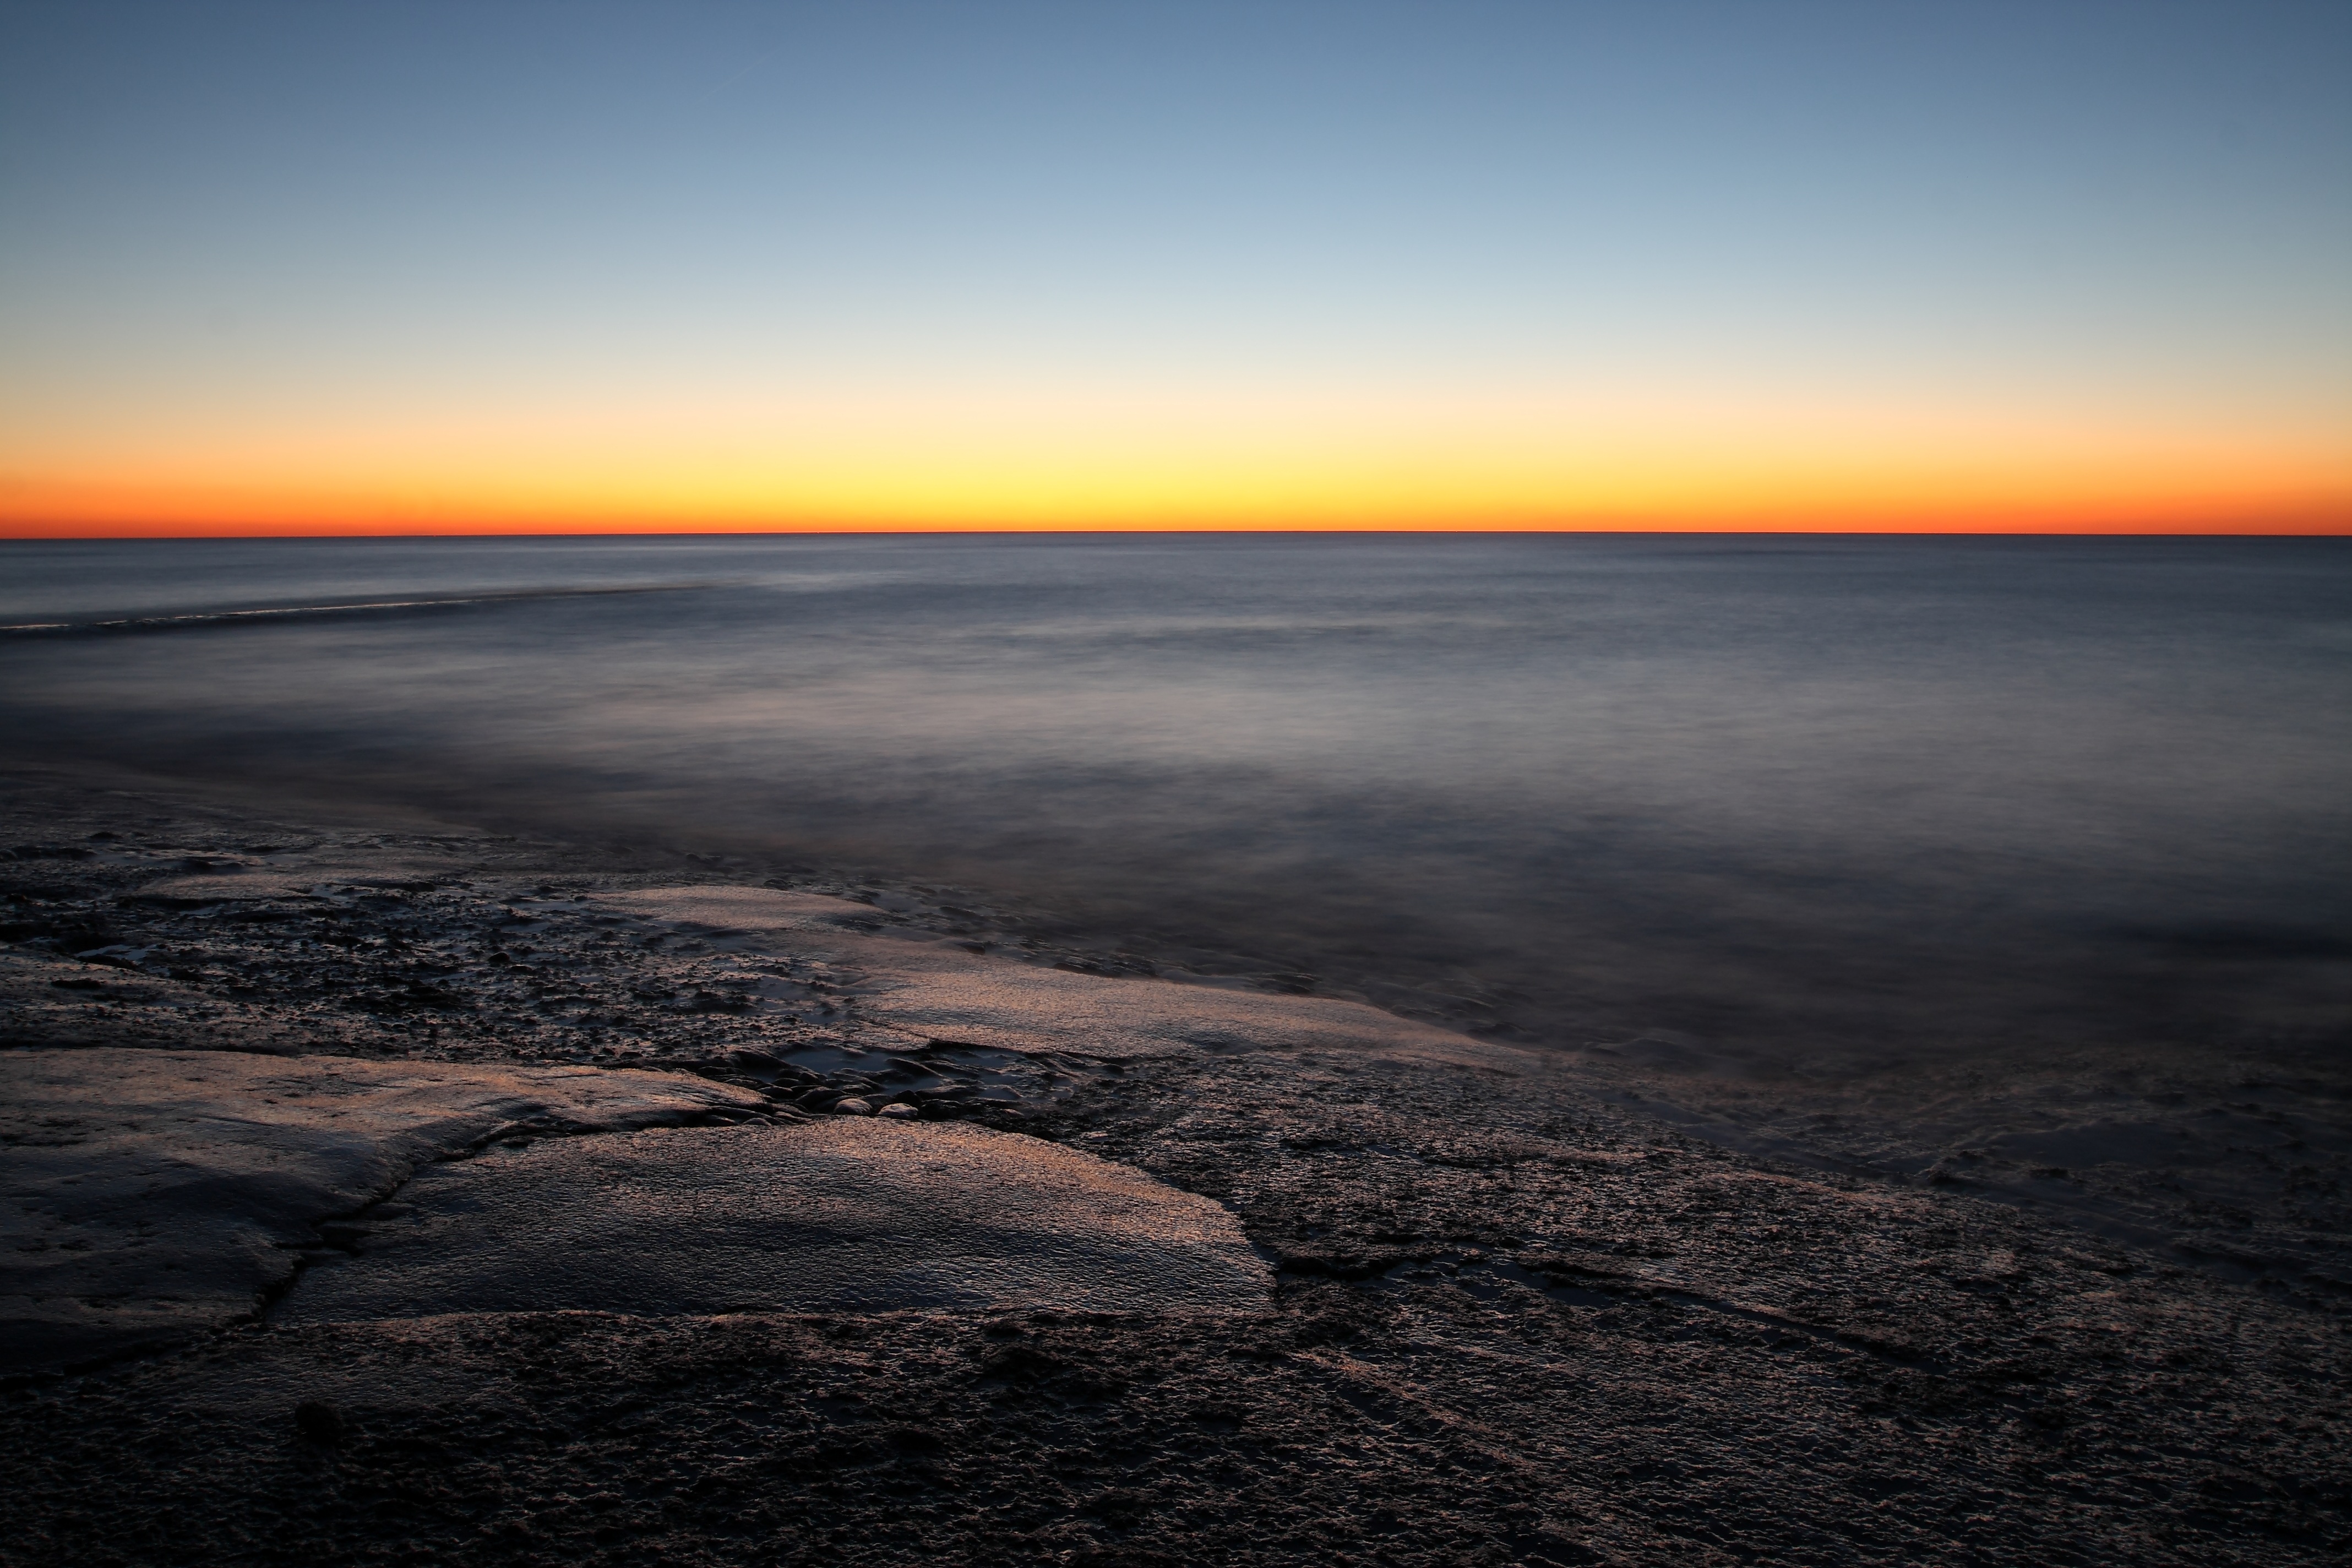
beach, sea, coast, sand, rock, ocean, horizon, cloud, sky, sun, sunrise, sunset, sunlight, morning, shore, wave, dawn, atmosphere, dusk, evening, reflection, ile de re, atmospheric phenomenon, wind wave